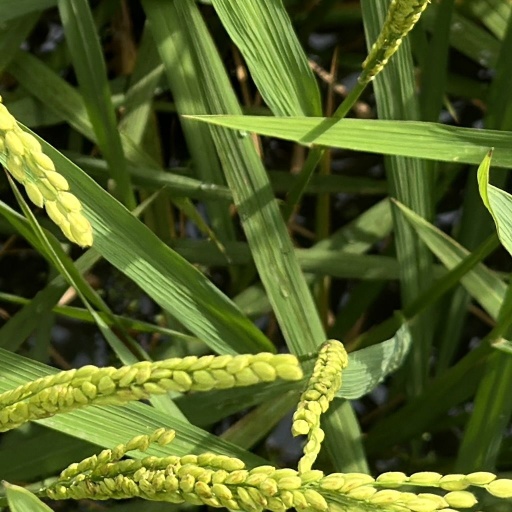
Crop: rice